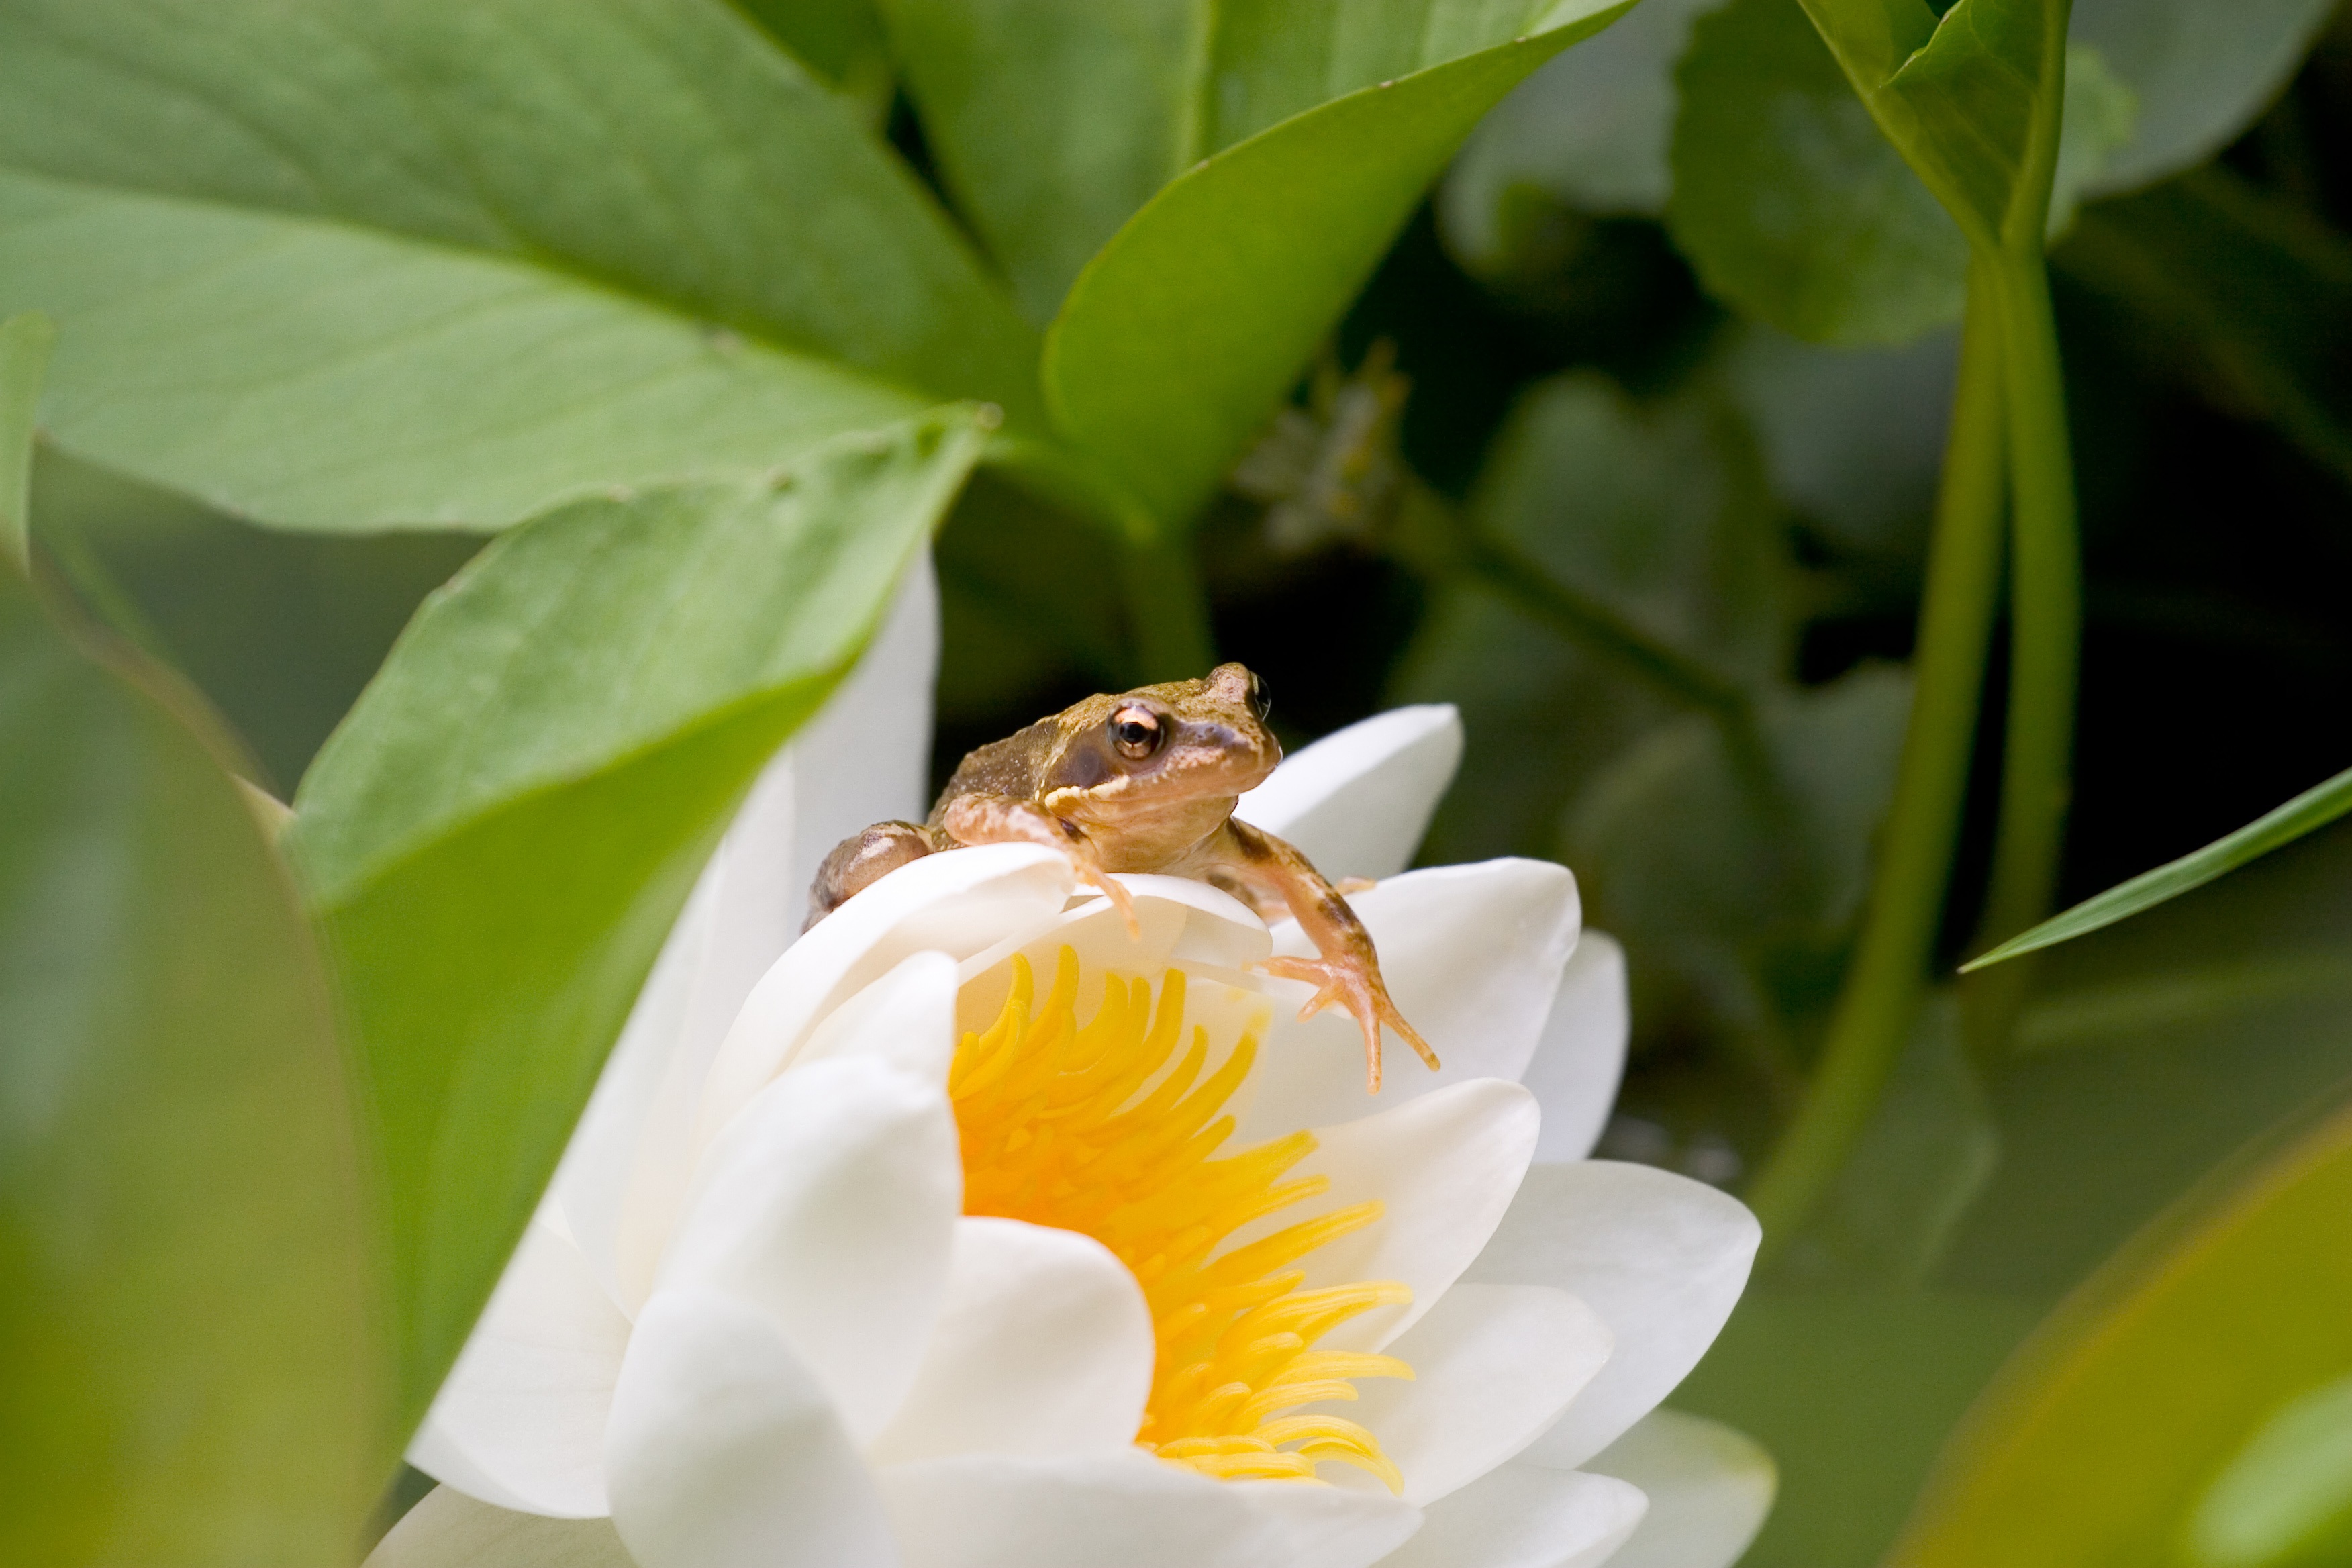
nature, plant, leaf, flower, petal, insect, natural, botany, yellow, flora, fauna, invertebrate, water lily, close up, seeds, bee, nectar, macro photography, honey bee, pollinator, membrane winged insect